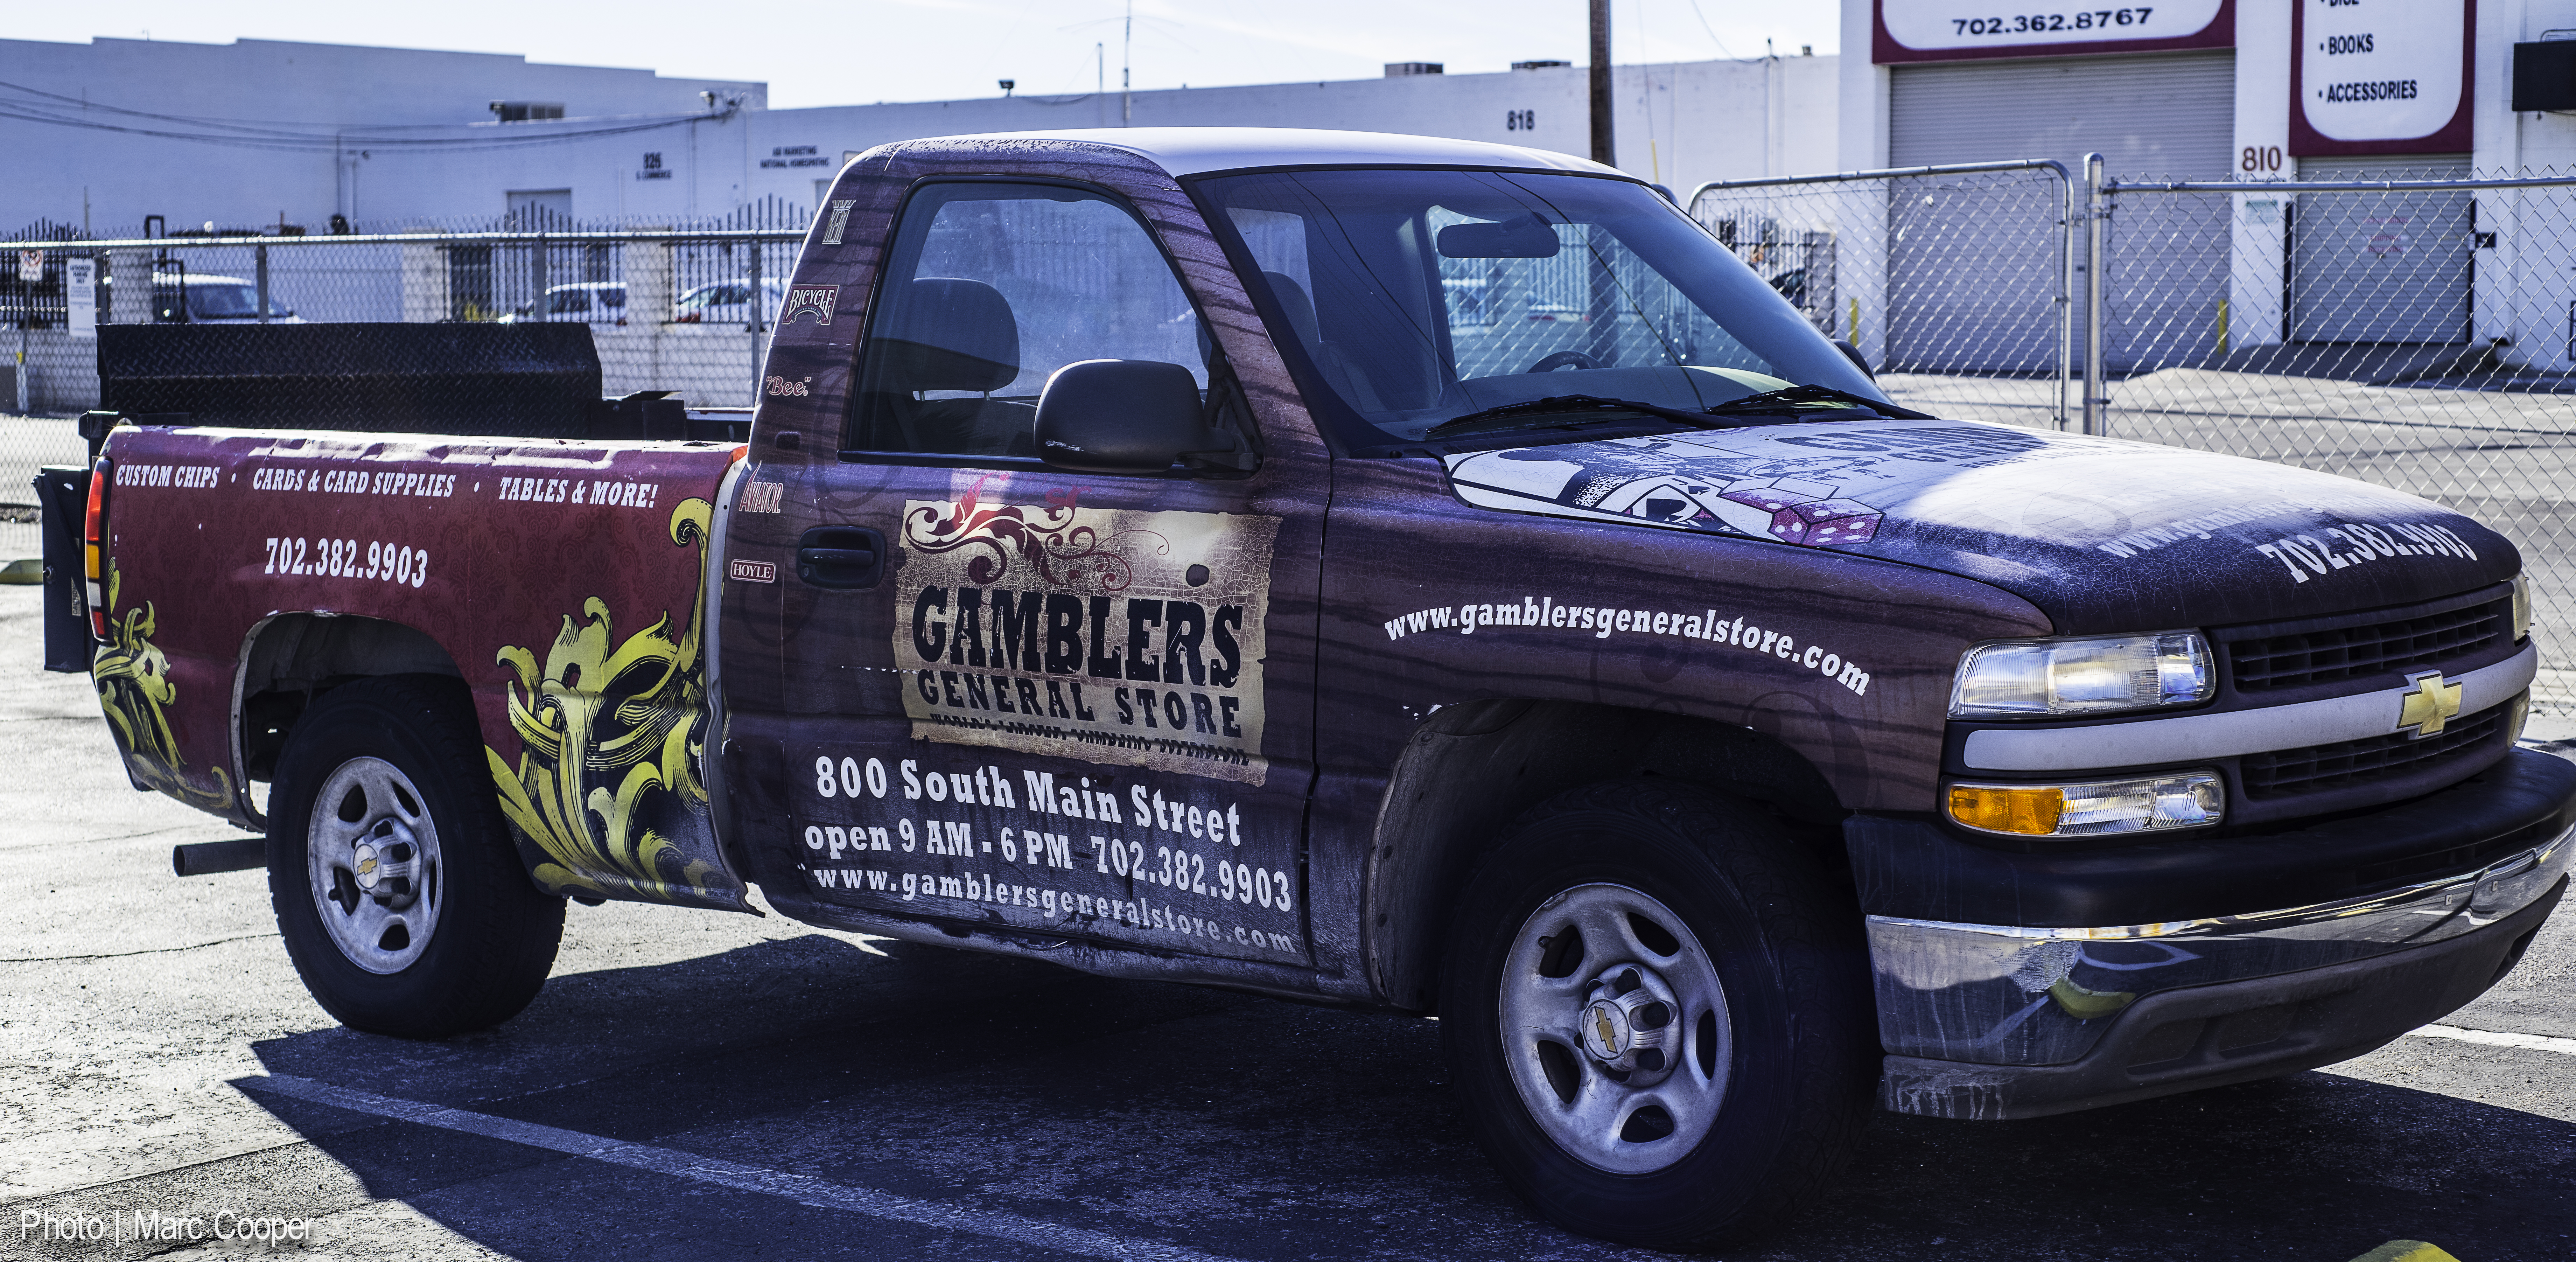
car, truck, vehicle, motor vehicle, bumper, chevrolet, pickup truck, land vehicle, automobile make, automotive exterior, chevrolet silverado